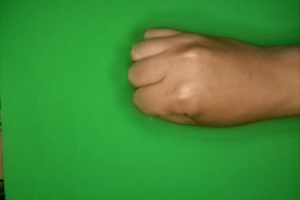
Label: rock